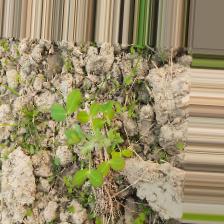
Label: Lentil Rust